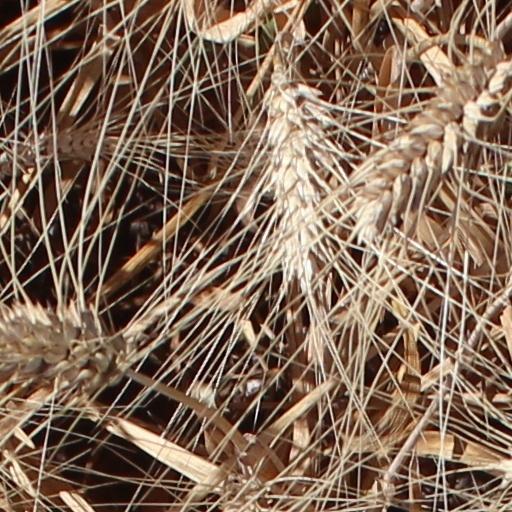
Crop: wheat